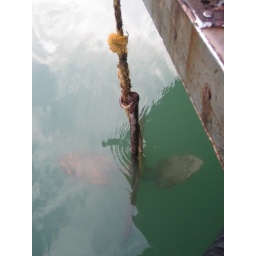
Anchor in green water